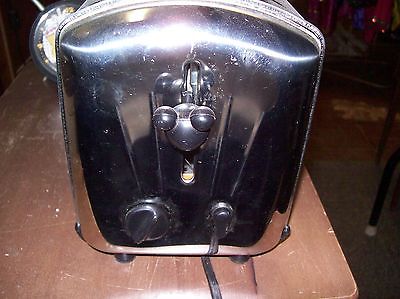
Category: toaster